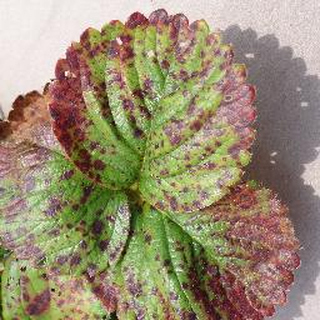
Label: strawberry_leaf_scorch